Felicia Adjei

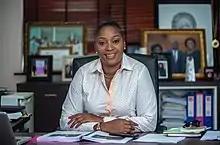

Felicia Adjei (born 3 March 1974) is a Ghanaian politician and the Member of Parliament for Kintampo South Constituency in the Brong Ahafo Region of Ghana. She is a member of National Democratic Congress .